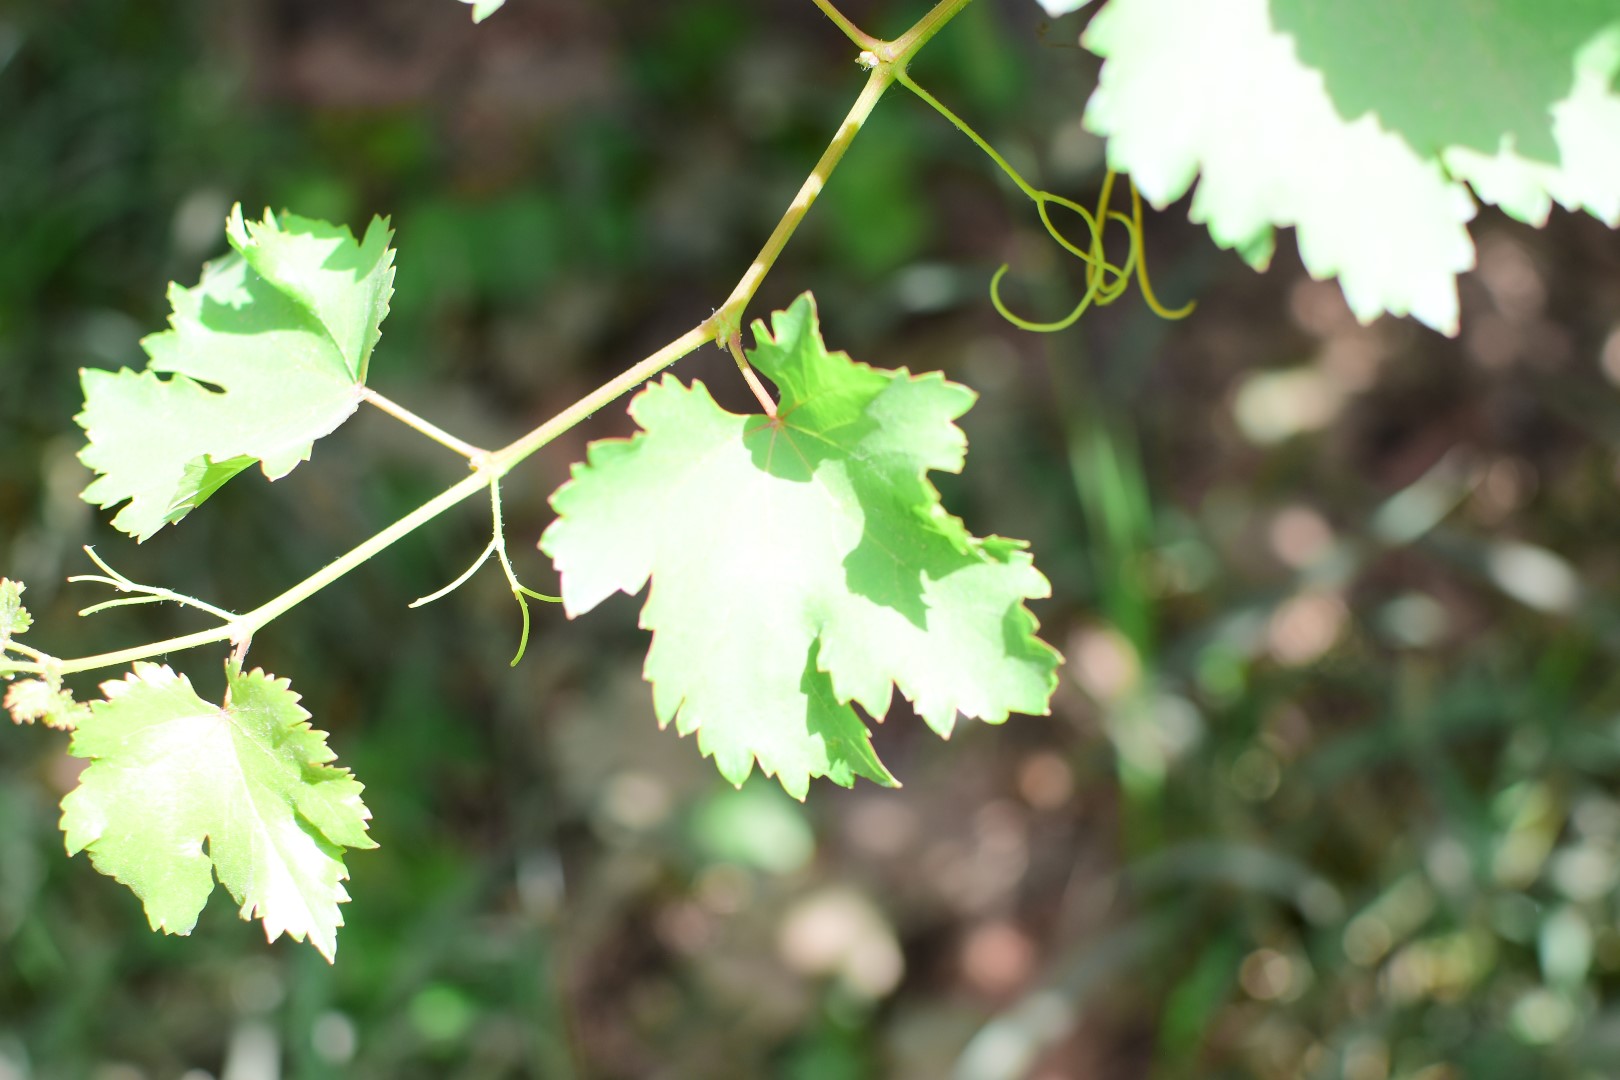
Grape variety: Kamali